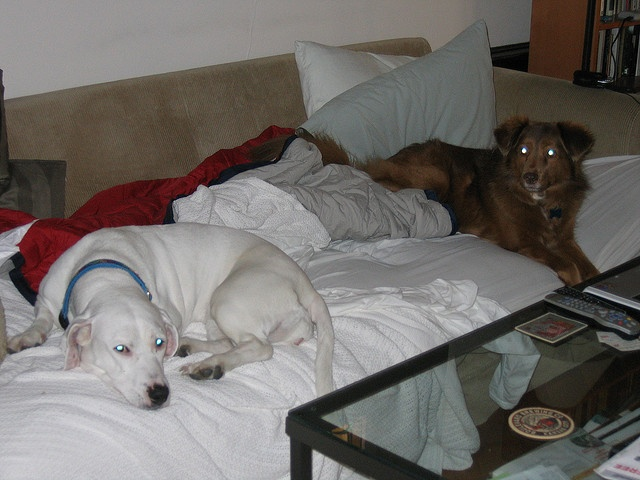
A dog laying on top of a couch next to a white dog.
Two dogs are laying on blankets on a couch.
This is two dogs relaxing on a couch that has been turned into a bed.
A pair of dogs laying down on a couch.
white dog and brown dog resting on sheet covered couch